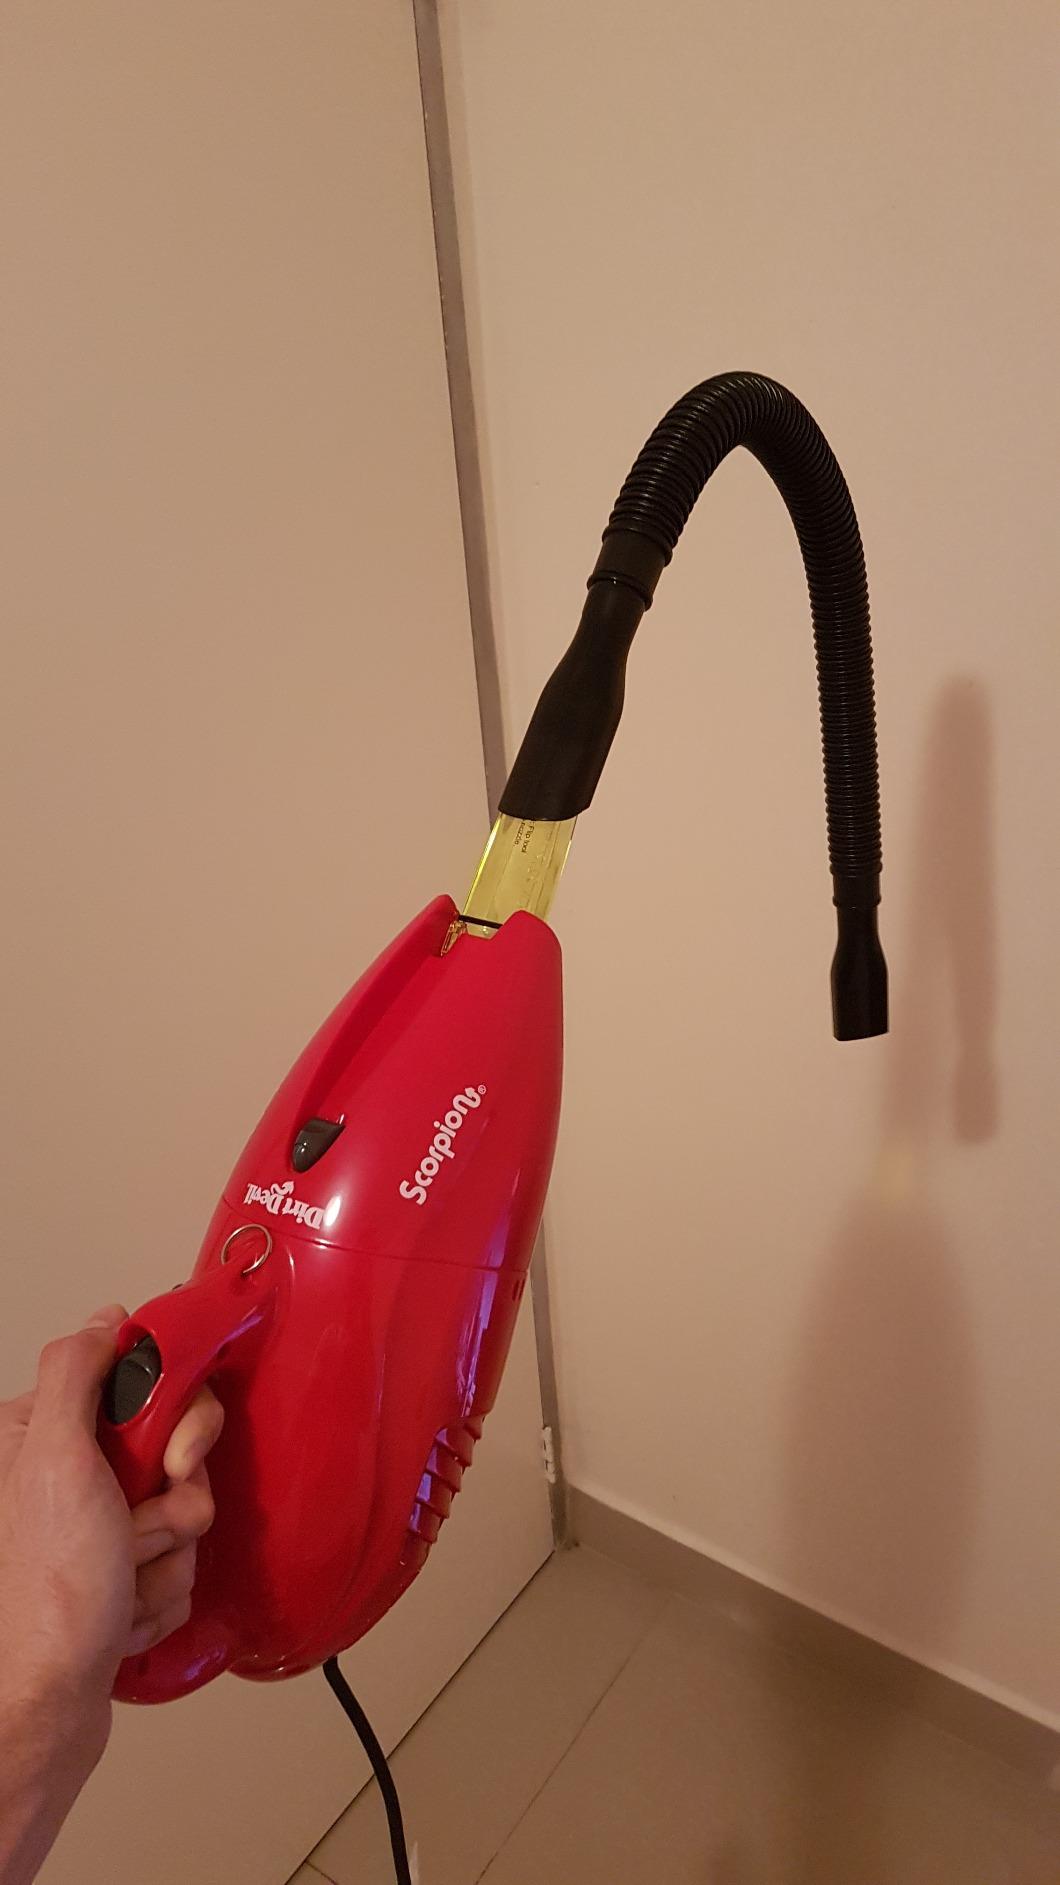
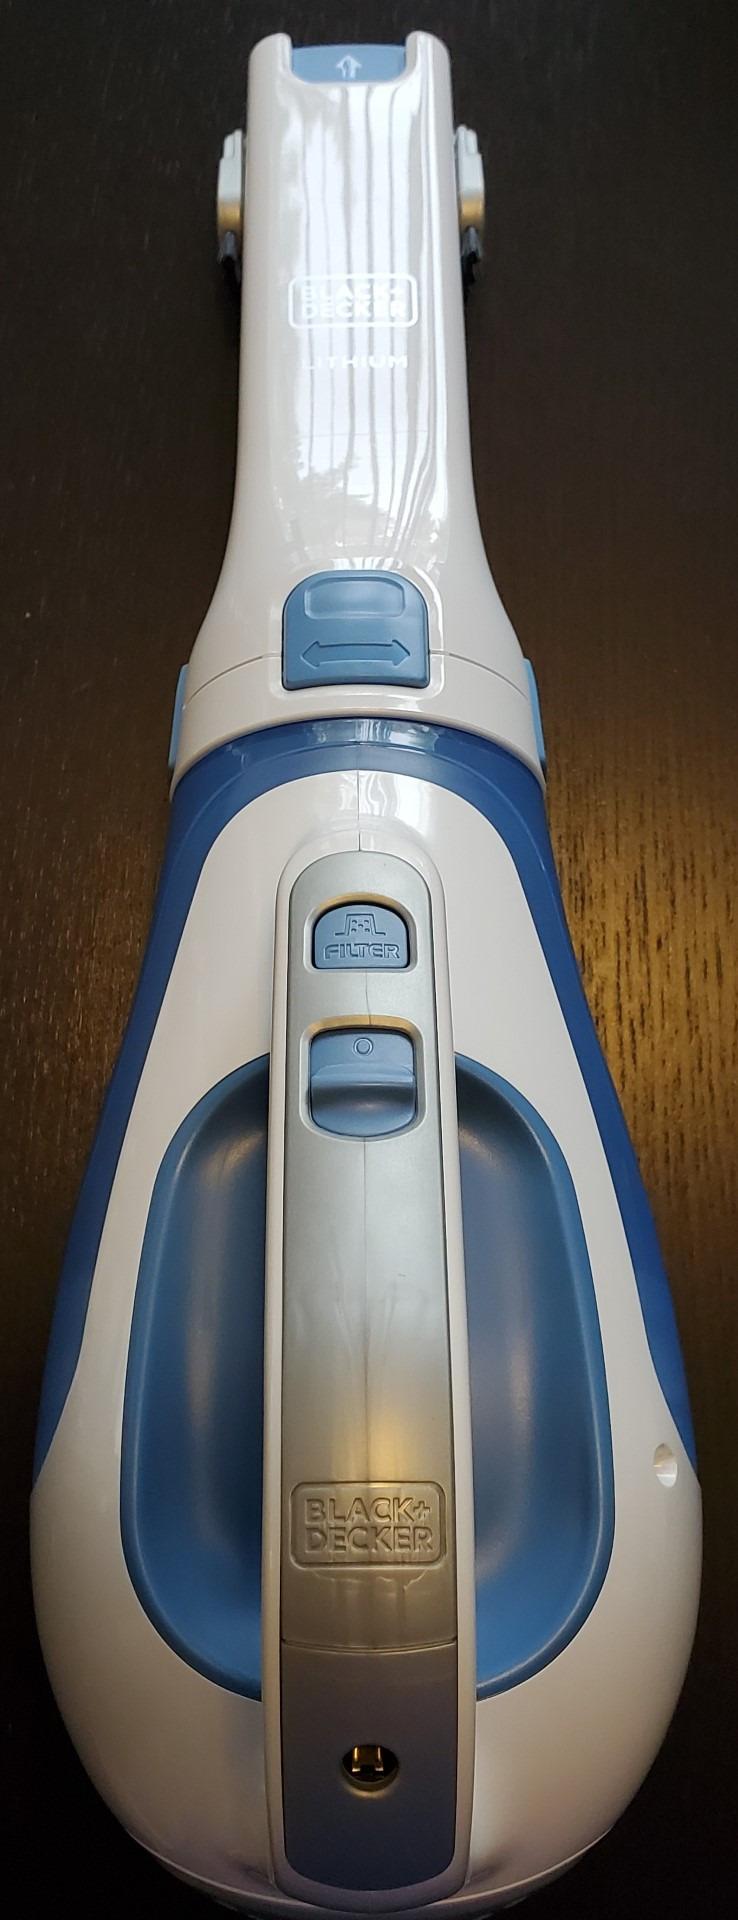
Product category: items_vacuum
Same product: no